Arthur Winton Brown

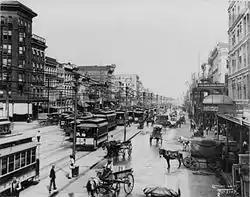
Canal Street, New Orleans in 1901

No motive for his departure came to light initially. He was considered to be financially well off and his estate, when assessed in February or March 1892, was more than adequate to meet its liabilities. Unknown at that time was Brown's exposure to the Mokau Coal Company debts. Character wise, Brown was described as "a self-made man, and very proud of his maker". Local papers of the time stated that had he remained in Wellington any of the difficulties he was facing could easily have been resolved. He was well liked and had considerable local support.